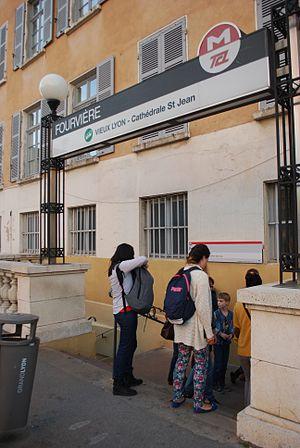
Vue de Lyon.
Fourvière est une station de funiculaire française de la ligne F2 du funiculaire de Lyon, couramment appelée « Funiculaire de Fourvière », située sous la place de Fourvière, dans le quartier de Fourvière dans le 5ᵉ arrondissement, préfecture de la région Auvergne-Rhône-Alpes.